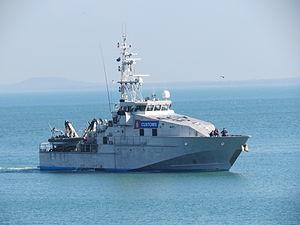
La flotte navale du Sri Lanka comprend, en 2020, 225 bateaux